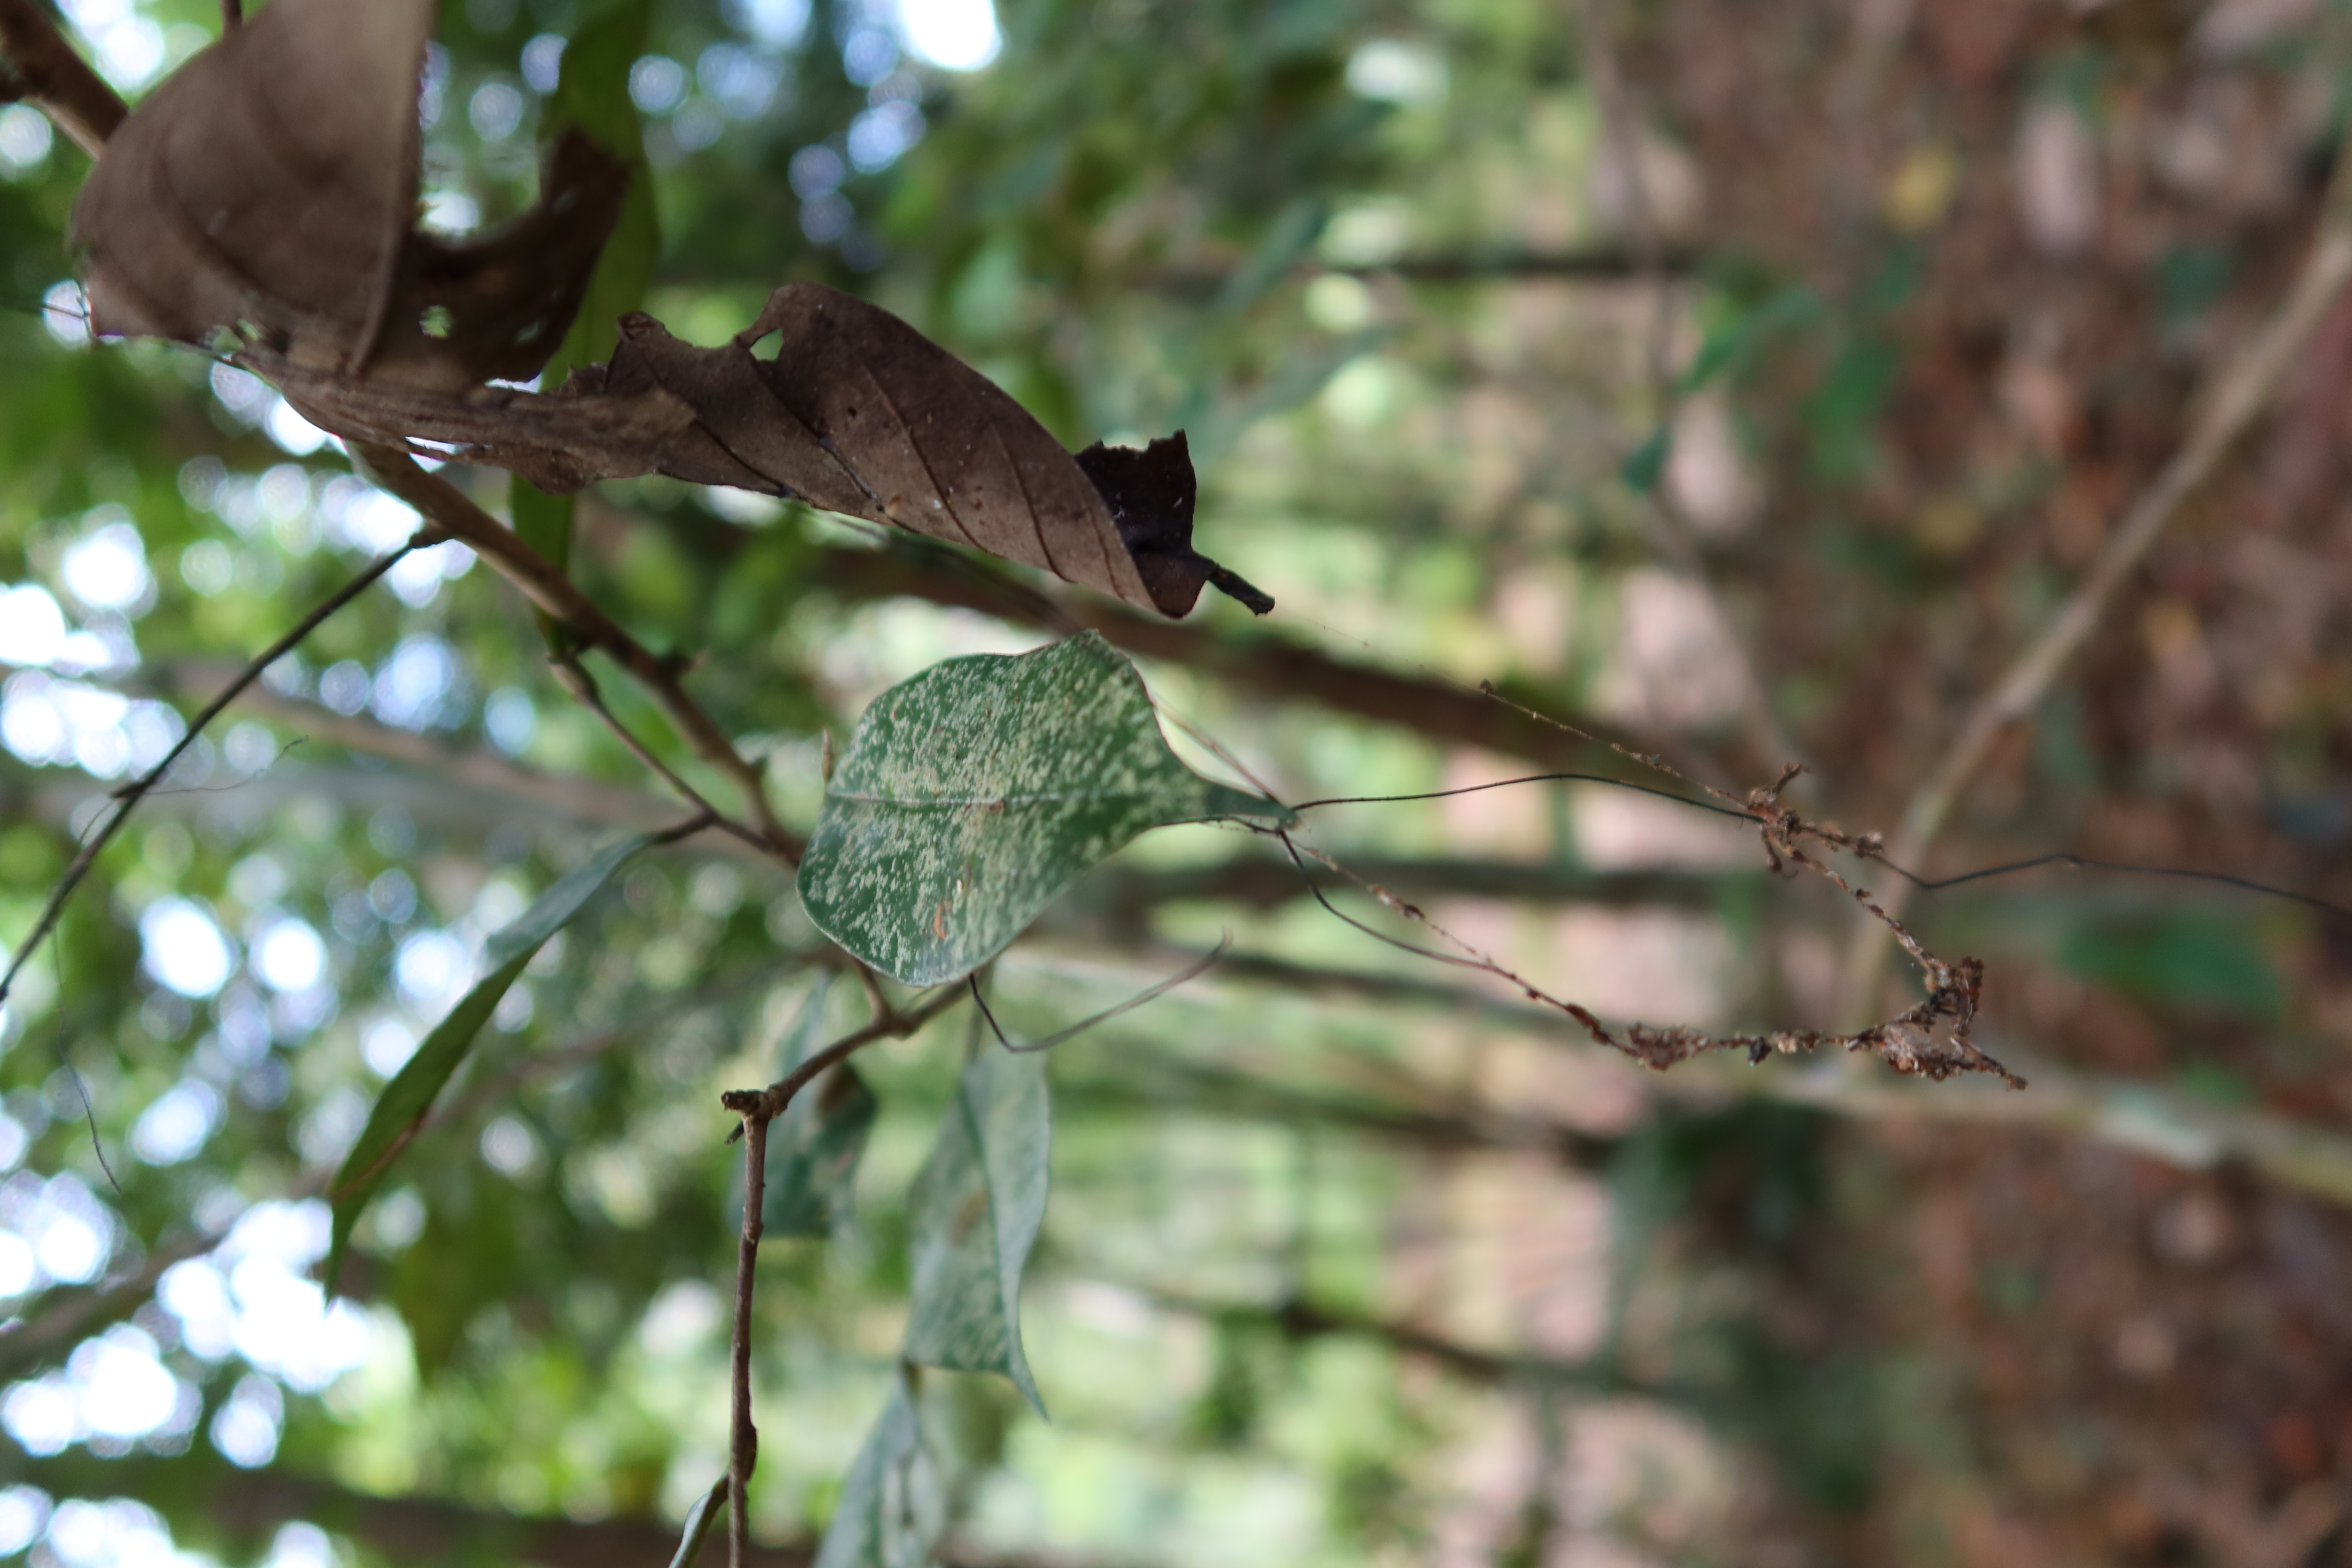
Label: Spiders